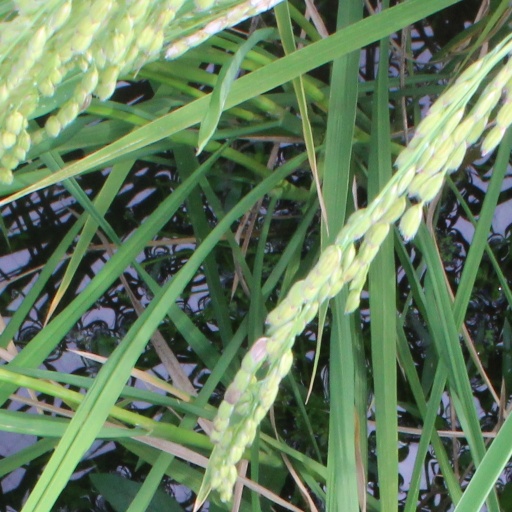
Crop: rice